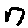
Label: 7